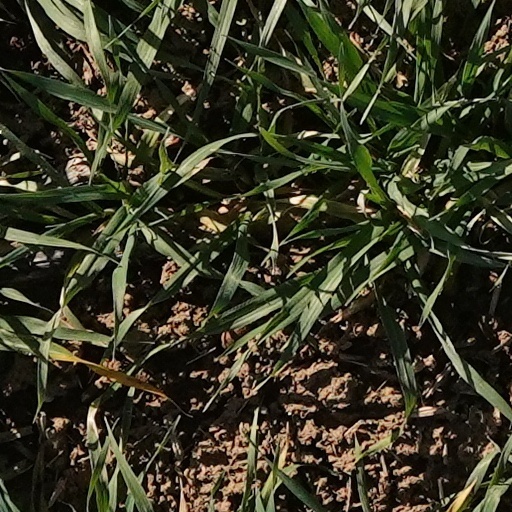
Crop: wheat